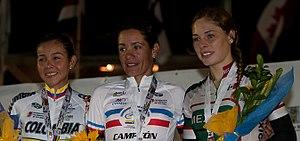
Le podium de la course scratch féminine des championnats panaméricains de cyclisme 2011. Avec de gauche à droite, Lorena Vargas, Yoanka González et Íngrid Drexel.
Les Championnats panaméricains de cyclisme sont les championnats continentaux annuels de cyclisme sur route et sur piste pour les pays membres de la Confédération panaméricaine de cyclisme.